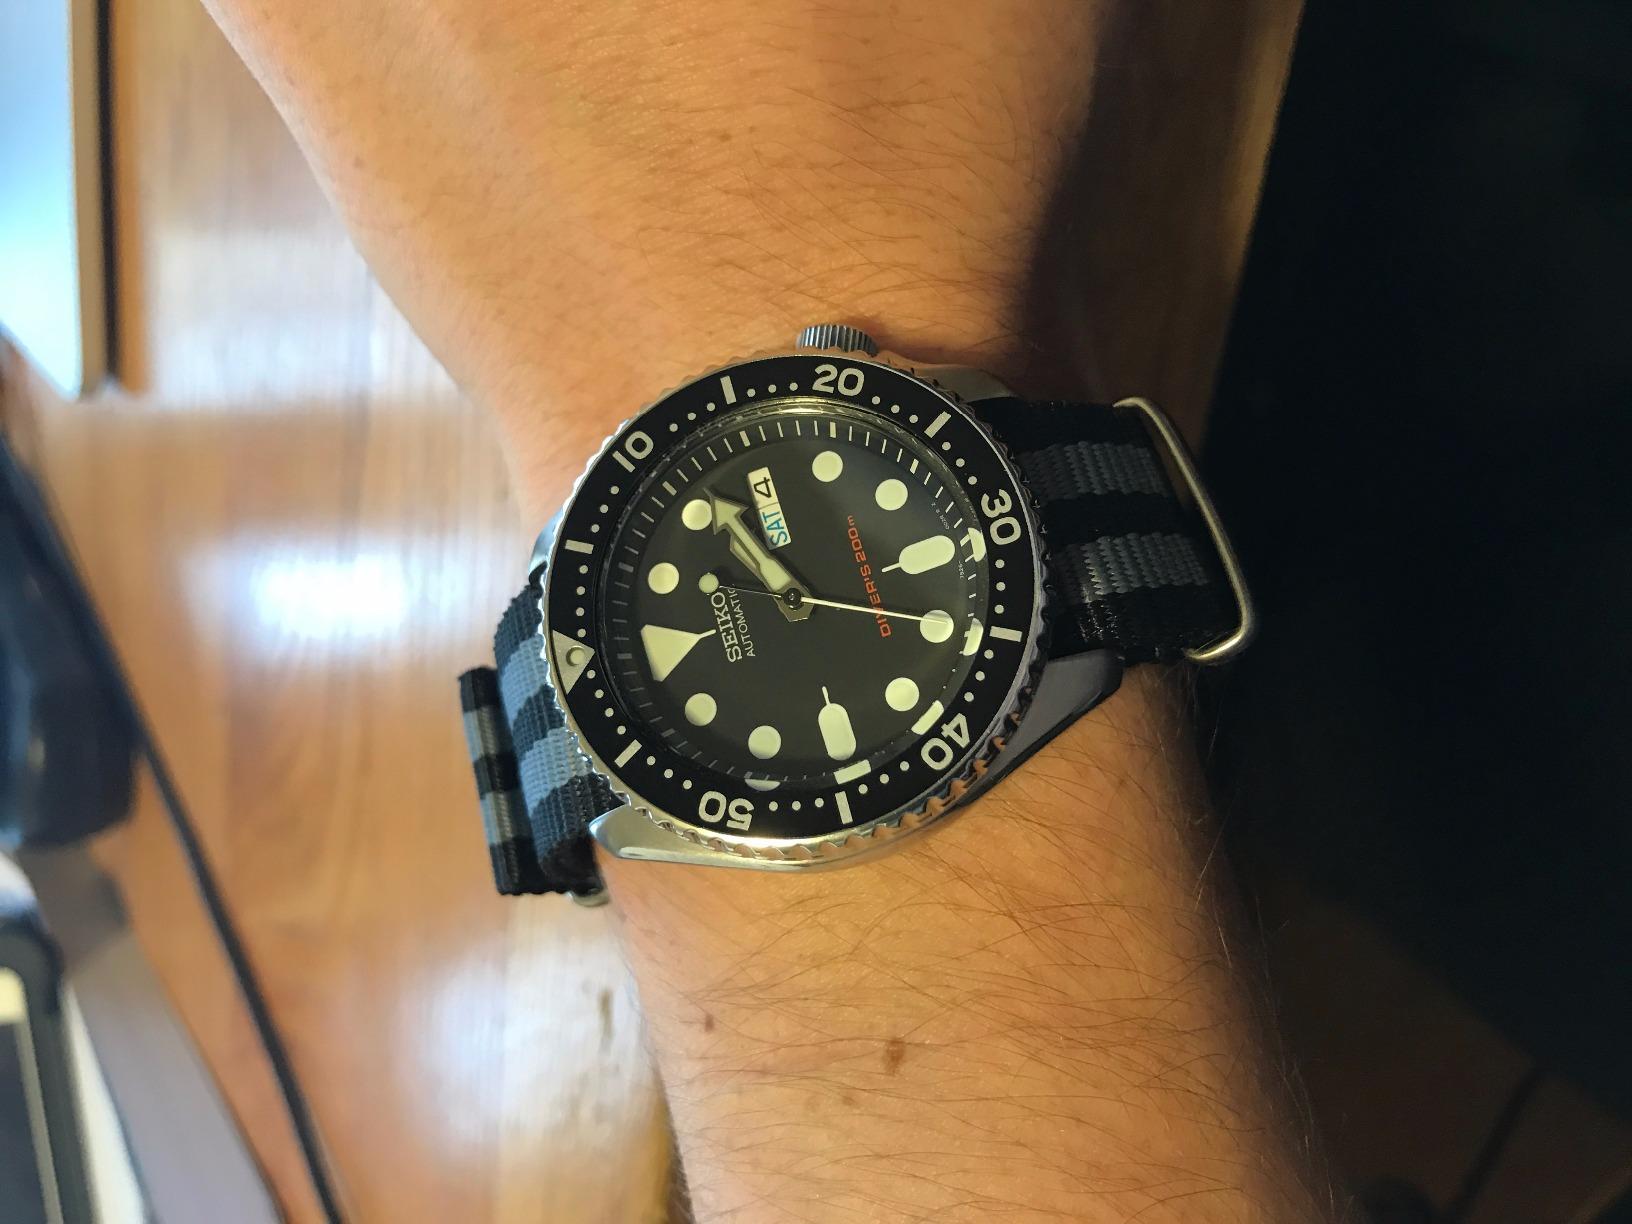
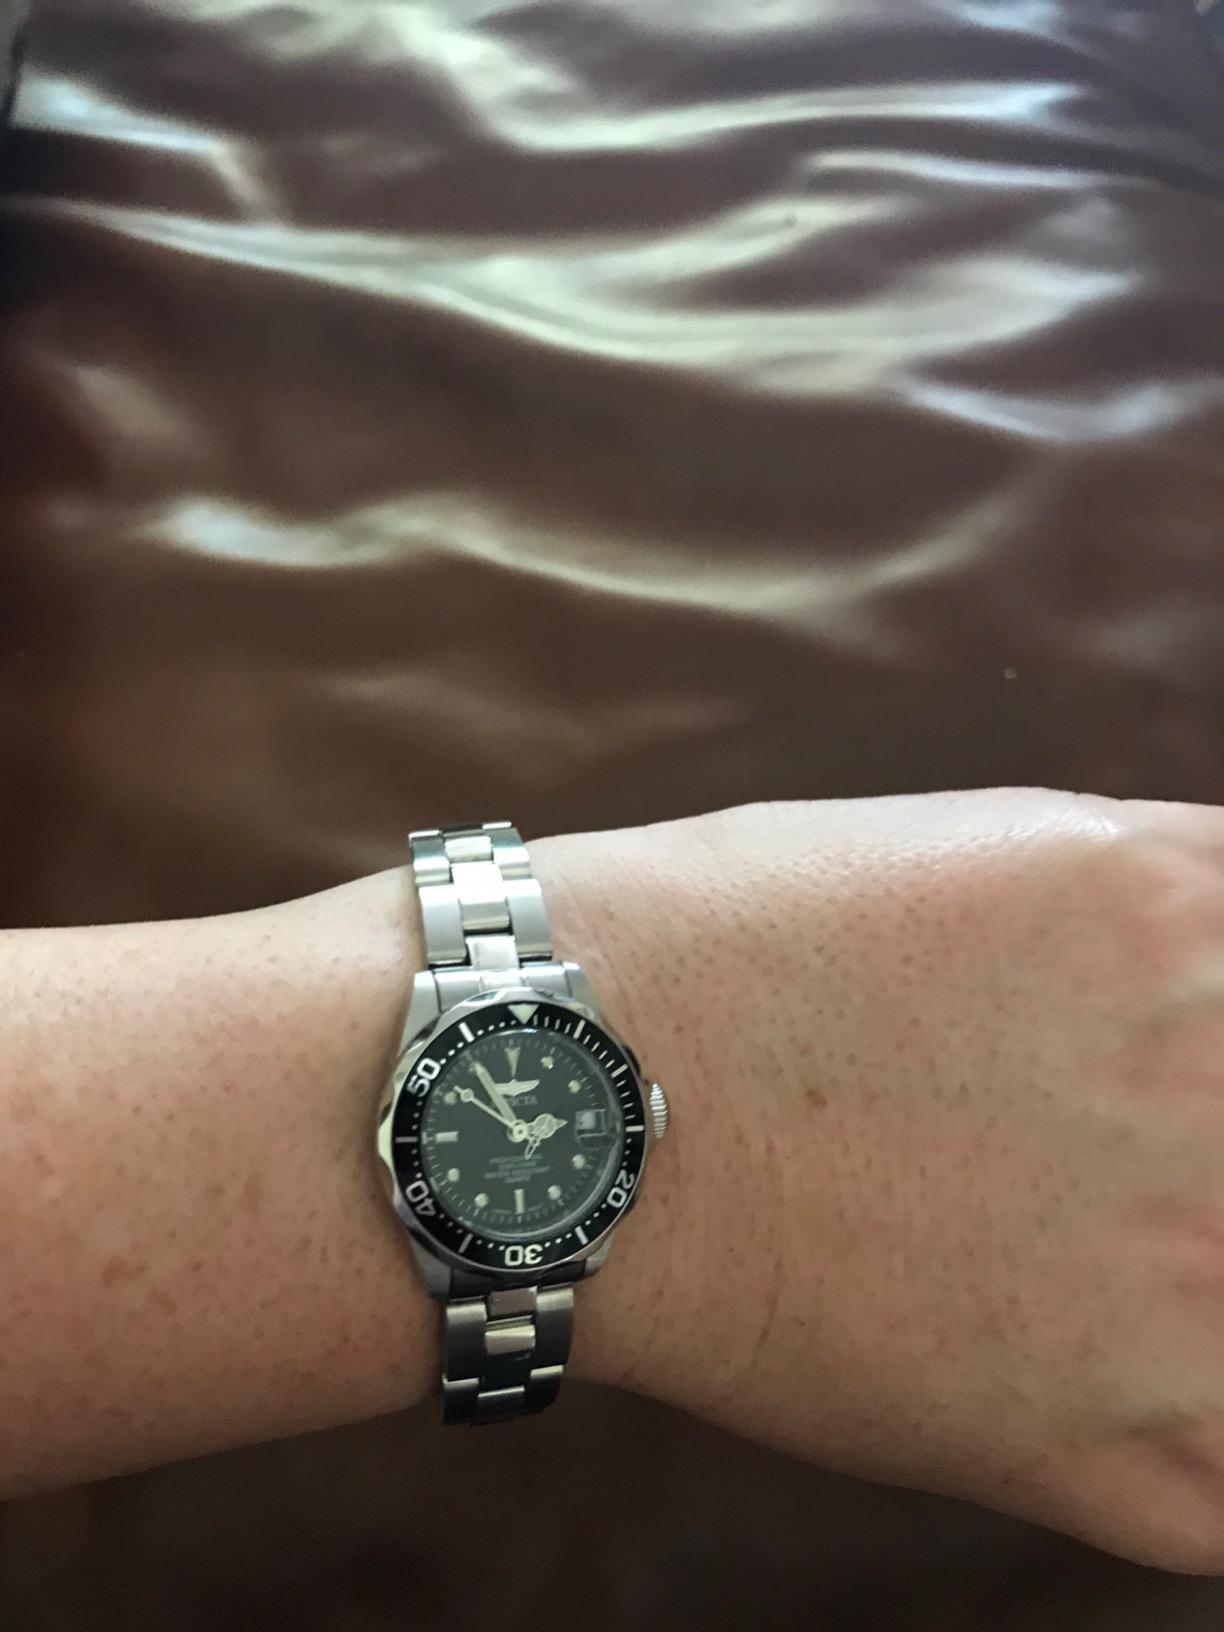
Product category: accessories_watch
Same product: no